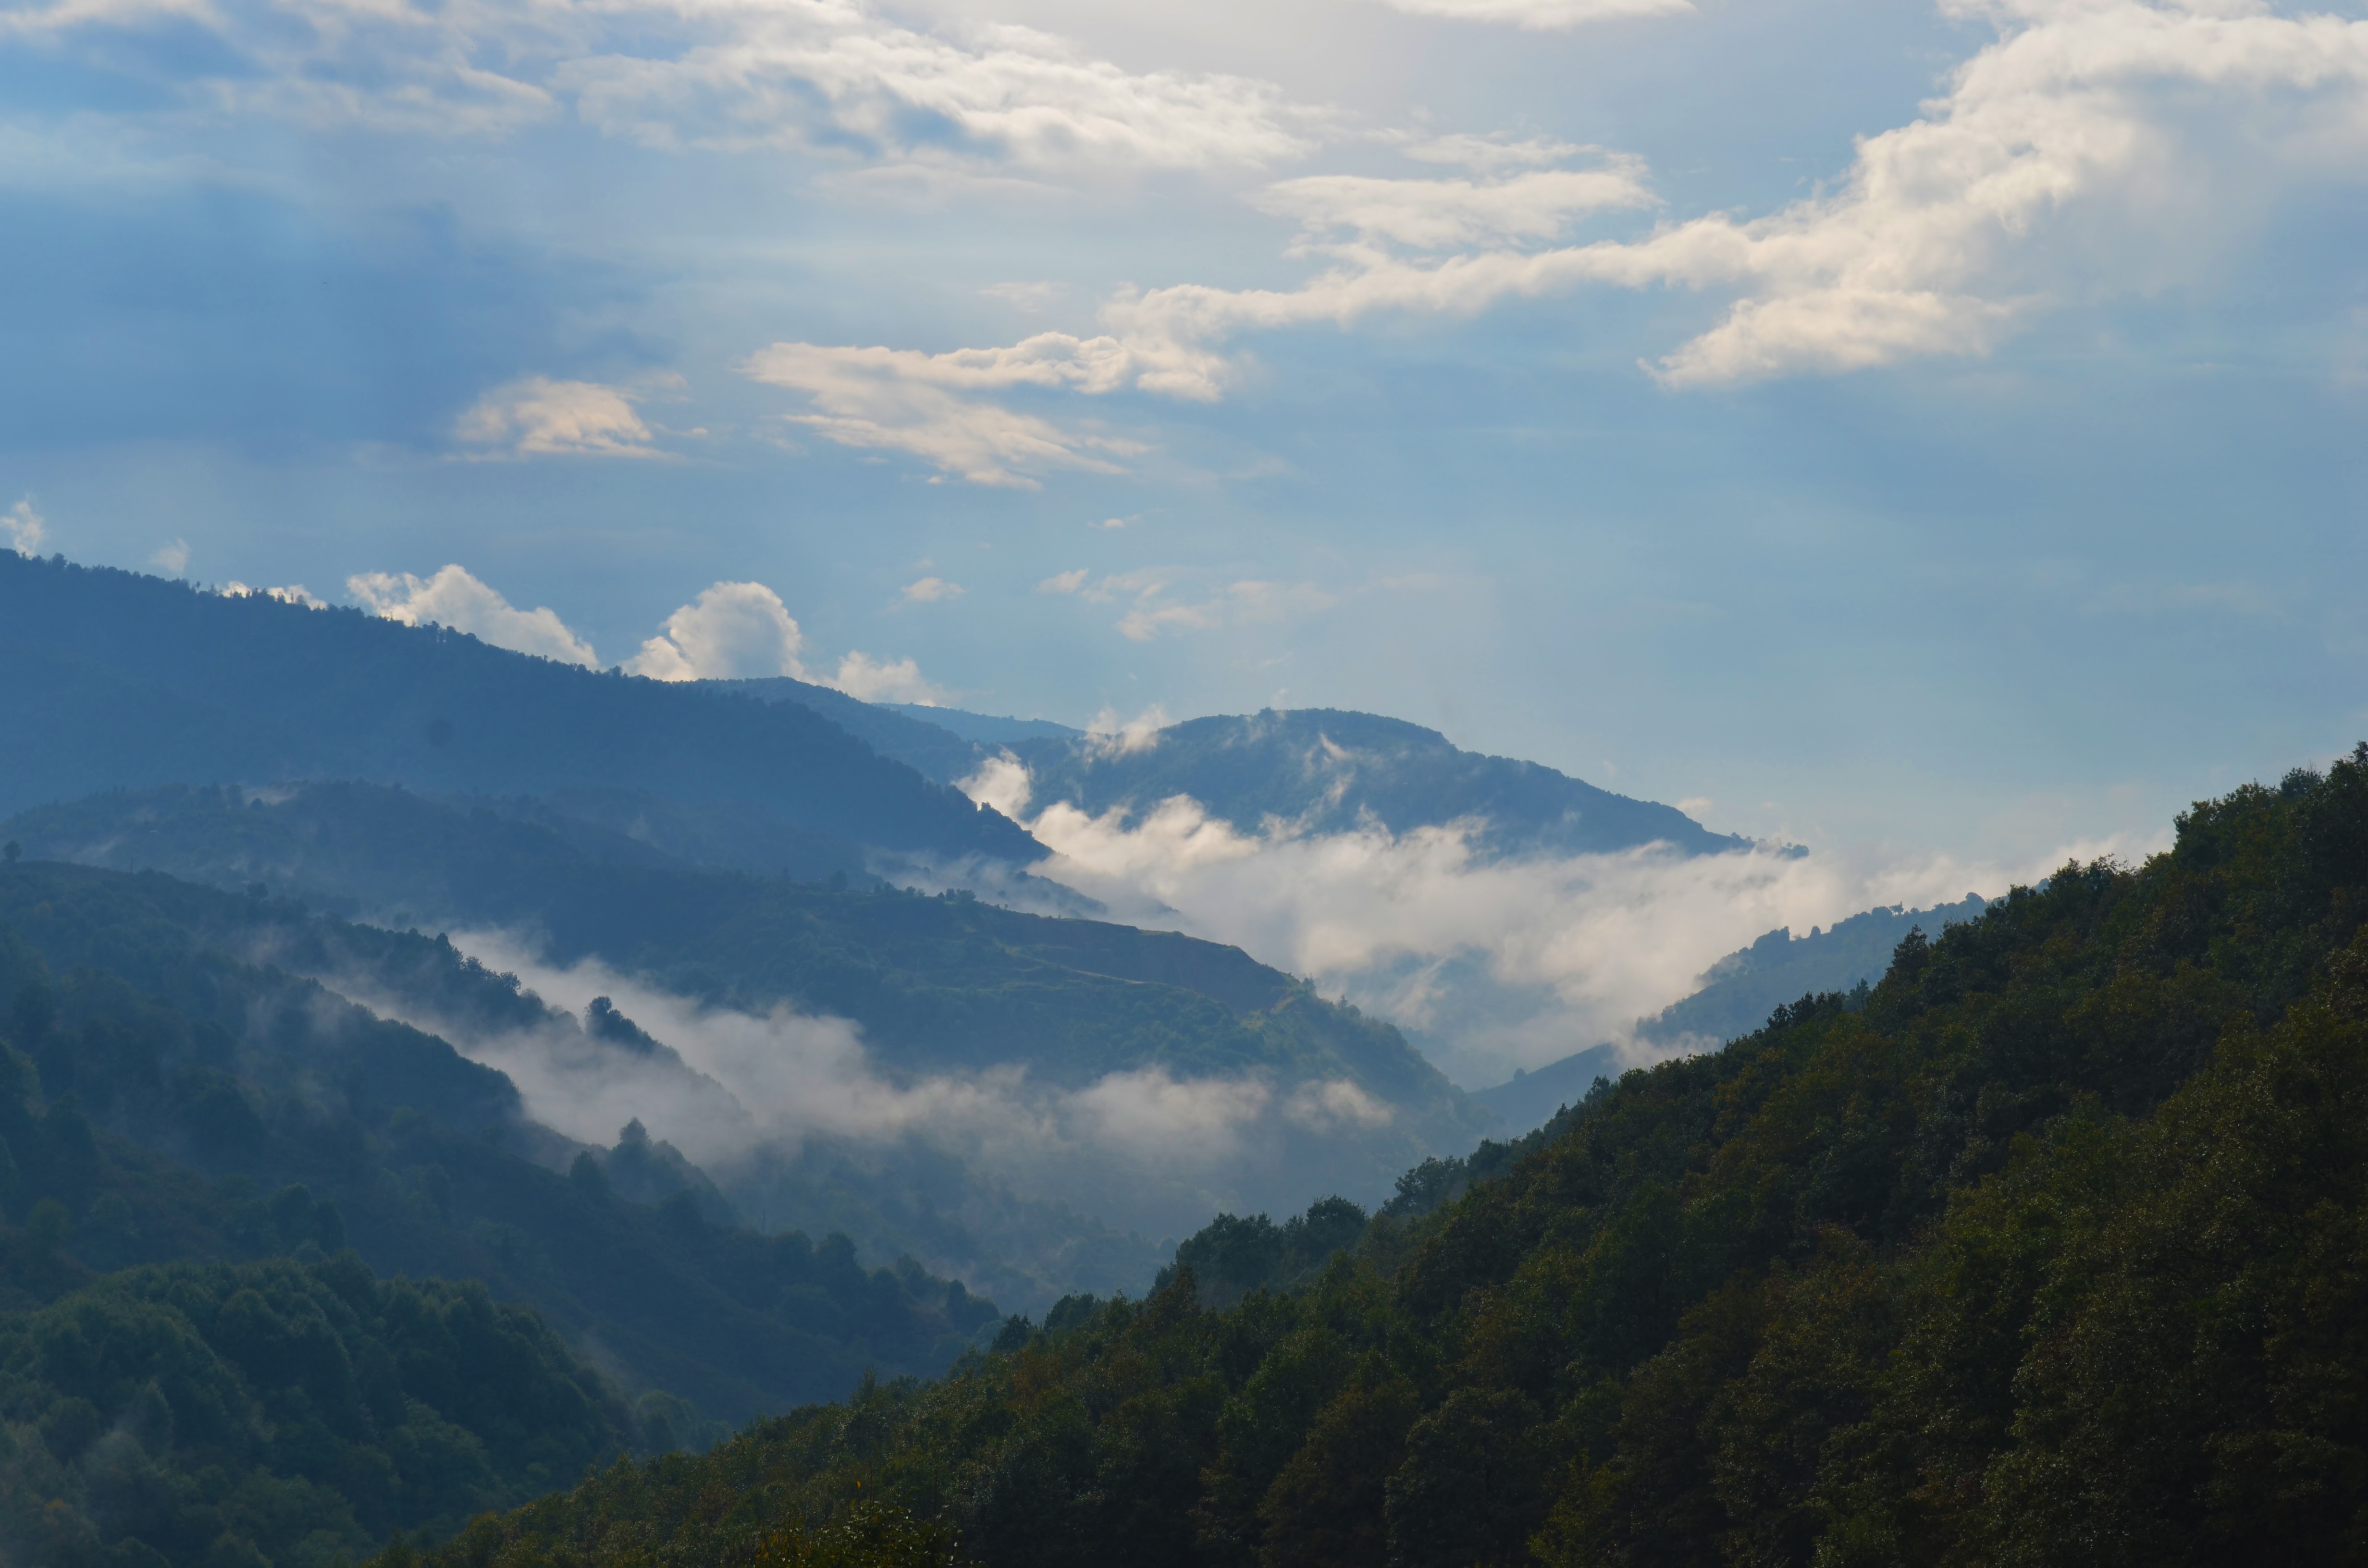
natrual, mountainous landforms, highland, mountain, sky, hill station, nature, cloud, mountain range, atmospheric phenomenon, ridge, hill, wilderness, mount scenery, valley, fell, cumulus, atmosphere, alps, massif, landscape, meteorological phenomenon, jungle, national park, forest, terrain